Ballistic table

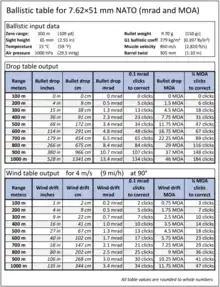
Example of a ballistic table for a given 7.62×51mm NATO load. Bullet drop and wind drift are shown both in mrad and MOA.

A ballistic table or ballistic chart, also known as the data of previous engagements (DOPE) chart, is a reference data chart used in long-range shooting to predict the trajectory of a projectile and compensate for physical effects of gravity and wind drift, in order to increase the probability of the projectile successfully reaching the intended target. Ballistic tables commonly are used in target shooting, hunting, military sharpshooting and ballistic science applications.